MAN Lion's City

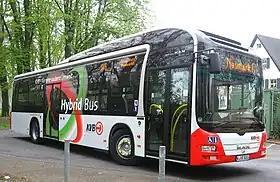
Lion's City Hybrid in KVB service in Cologne

The MAN Lion's City is a range of low-floor and low-entry public buses built by German truck and bus manufacturer MAN Truck & Bus (previously MAN Nutzfahrzeuge) since 1996 primarily for the European market, but is also available in chassis-only variants worldwide. The name "Lion's City" has been used since 2006, when MAN's public bus models which had been marketed separately were gathered into one range, when also most models received a facelift. The first models to be introduced were the 12-metre low-floor intercity bus "NÜ xx3" (A20) in 1996, the 12-metre city bus "NL xx3" (A21) in 1997 and the articulated "NG xx3" (A23) in 1998. As with former MAN bus models the power-rating made up part of the model name, giving the NÜ-series buses with power-ratings of 260 and 310 hp model names "NÜ 263" and "NÜ 313" respectively. The main production sites are in Starachowice and Sady in Poland, but the models have also been built in Germany, Turkey and Malaysia. Initially most of the midibus variants were manufactured by Göppel Bus in Augsburg, later Nobitz.